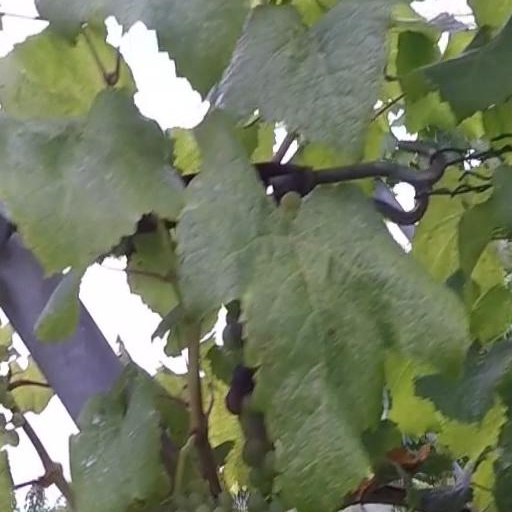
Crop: grape